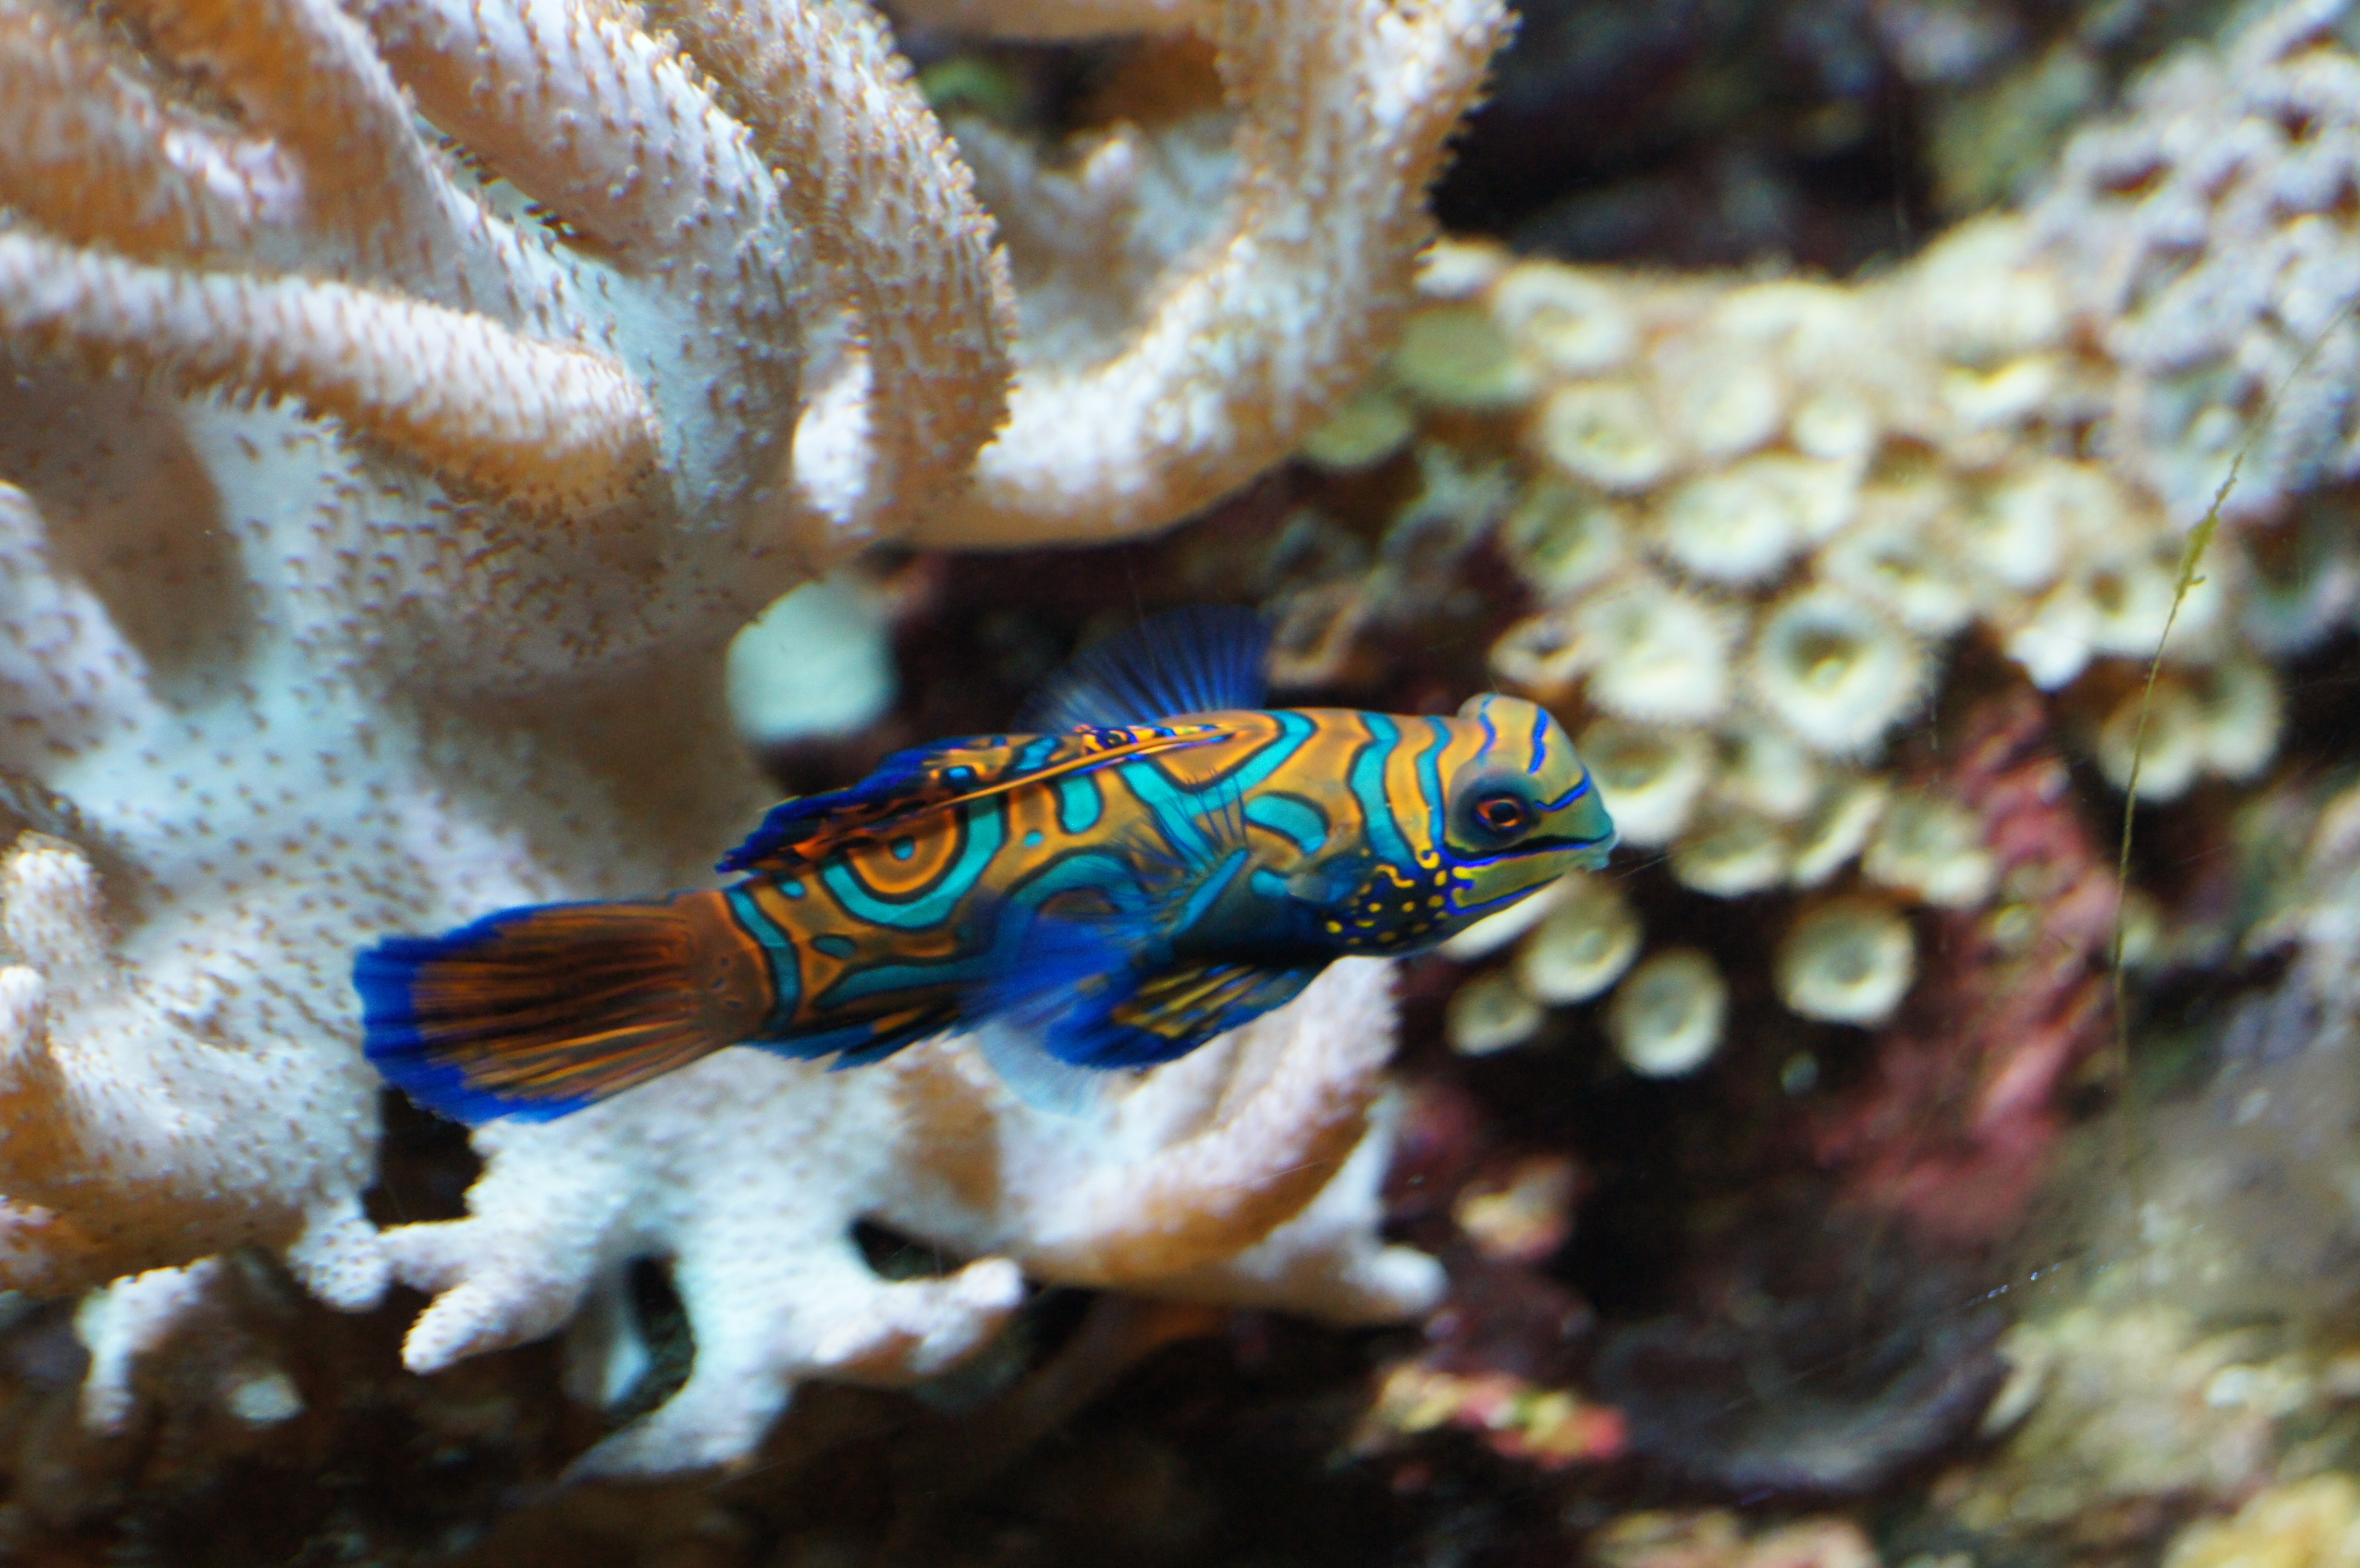
animal, wildlife, underwater, biology, fish, fauna, invertebrate, reef, close up, aquarium, vertebrate, macro photography, marine biology, pomacentridae, mandarin fish